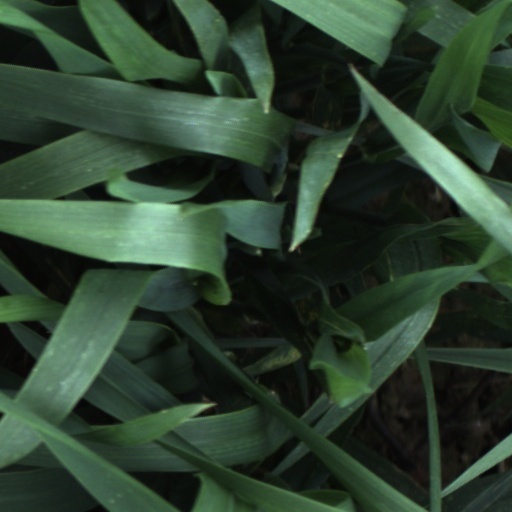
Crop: wheat